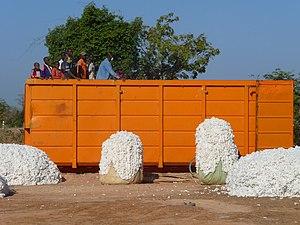
Le coton est l'or blanc au Burkina et sa récolte est une fête intergénérationnelle. Les containers partiront à Abidjan avant de rejoindre les usines qui le transforment, loin des champs de production et de ceux qui le récoltent. This is an image with the theme ""Africa on the Move or Transport"" from: Burkina Faso"
Le secteur agricole constitue une composante de l’économie du Burkina Faso. Il contribue pour 35 % au produit Intérieur Brut du pays et emploie 82 % de la population active.